Rafiuddin Ahmed (dentist)

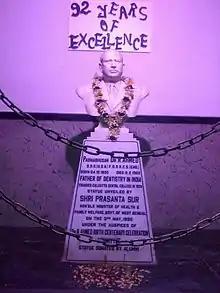
Statue of Ahmed inside the old campus of the Dr. R. Ahmed Dental College and Hospital

In 1919, at the end of the First World War, Ahmed returned to India.